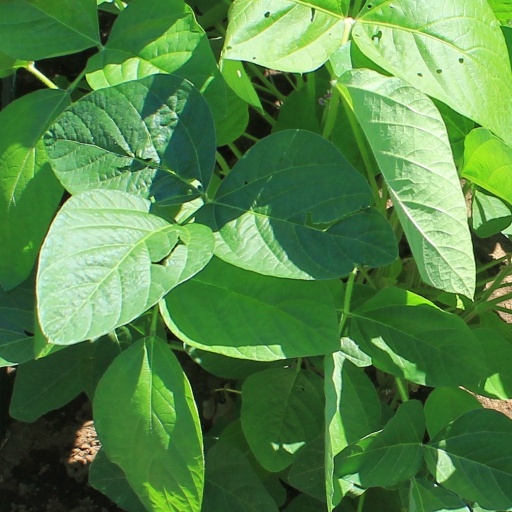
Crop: soybean